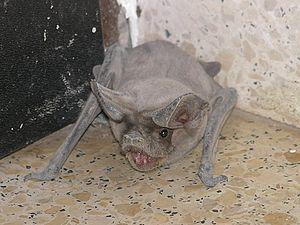
Cette liste commentée recense la mammalofaune au Portugal continental. Elle répertorie les espèces de mammifères portugais actuels et celles qui ont été récemment classifiées comme éteintes. Cette liste comporte 107 espèces réparties en dix ordres et trente familles, dont une est « en danger critique d'extinction », six sont « en danger », cinq sont « vulnérables », neuf sont « quasi menacées » et dix ont des « données insuffisantes » pour être classées.
Le Molosse de Cestoni est une espèce de chauve-souris de la famille des Molossidae. C'est le seul représentant du genre Tadarida en Europe.
Cette liste commentée recense la mammalofaune en Allemagne. Elle répertorie les espèces de mammifères allemands actuels et celles qui ont été récemment classifiées comme éteintes. Cette liste comporte 138 espèces réparties en onze ordres et 37 familles, dont deux sont « en danger critique », trois sont « en danger », cinq sont « vulnérables », douze sont « quasi menacées » et sept ont des « données insuffisantes » pour être classées.
Cette liste commentée recense la mammalofaune en Bulgarie. Elle répertorie les espèces de mammifères bulgares actuels et celles qui ont été récemment classifiées comme éteintes. Cette liste comporte 116 espèces réparties en dix ordres et 27 familles, dont trois sont « en danger critique d'extinction », une est « en danger », huit sont « vulnérables », dix sont « quasi menacées » et deux ont des « données insuffisantes » pour être classées.